Coffee wastewater

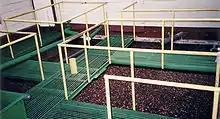
Coffee cherries being separated using water in separation vats

Water used in processing coffee leaves the coffee processing unit with high levels of pollution. The main component is organic matter, stemming from de-pulping and mucilage removal. The majority of organic material in the wastewater is highly resistant and COD values, the amount of oxygen required to stabilize organic matter by using a strong oxidant, make up 80% of the pollution load, with values as high as 50 g/L. The BOD, the amount of oxygen required for the biological decomposition of organic matter under aerobic conditions at a standardized temperature and time of incubation, coming from biodegradable organic material can reach values of 20 g/L.